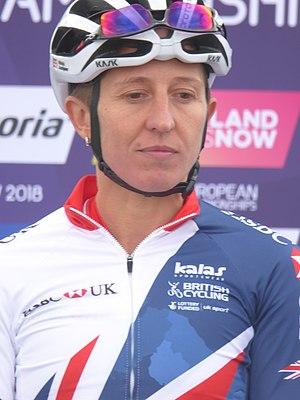
Nicola "Nikki" Ann Juniper née le 12 août 1981 dans l'Essex, est une coureuse cycliste professionnelle anglaise.